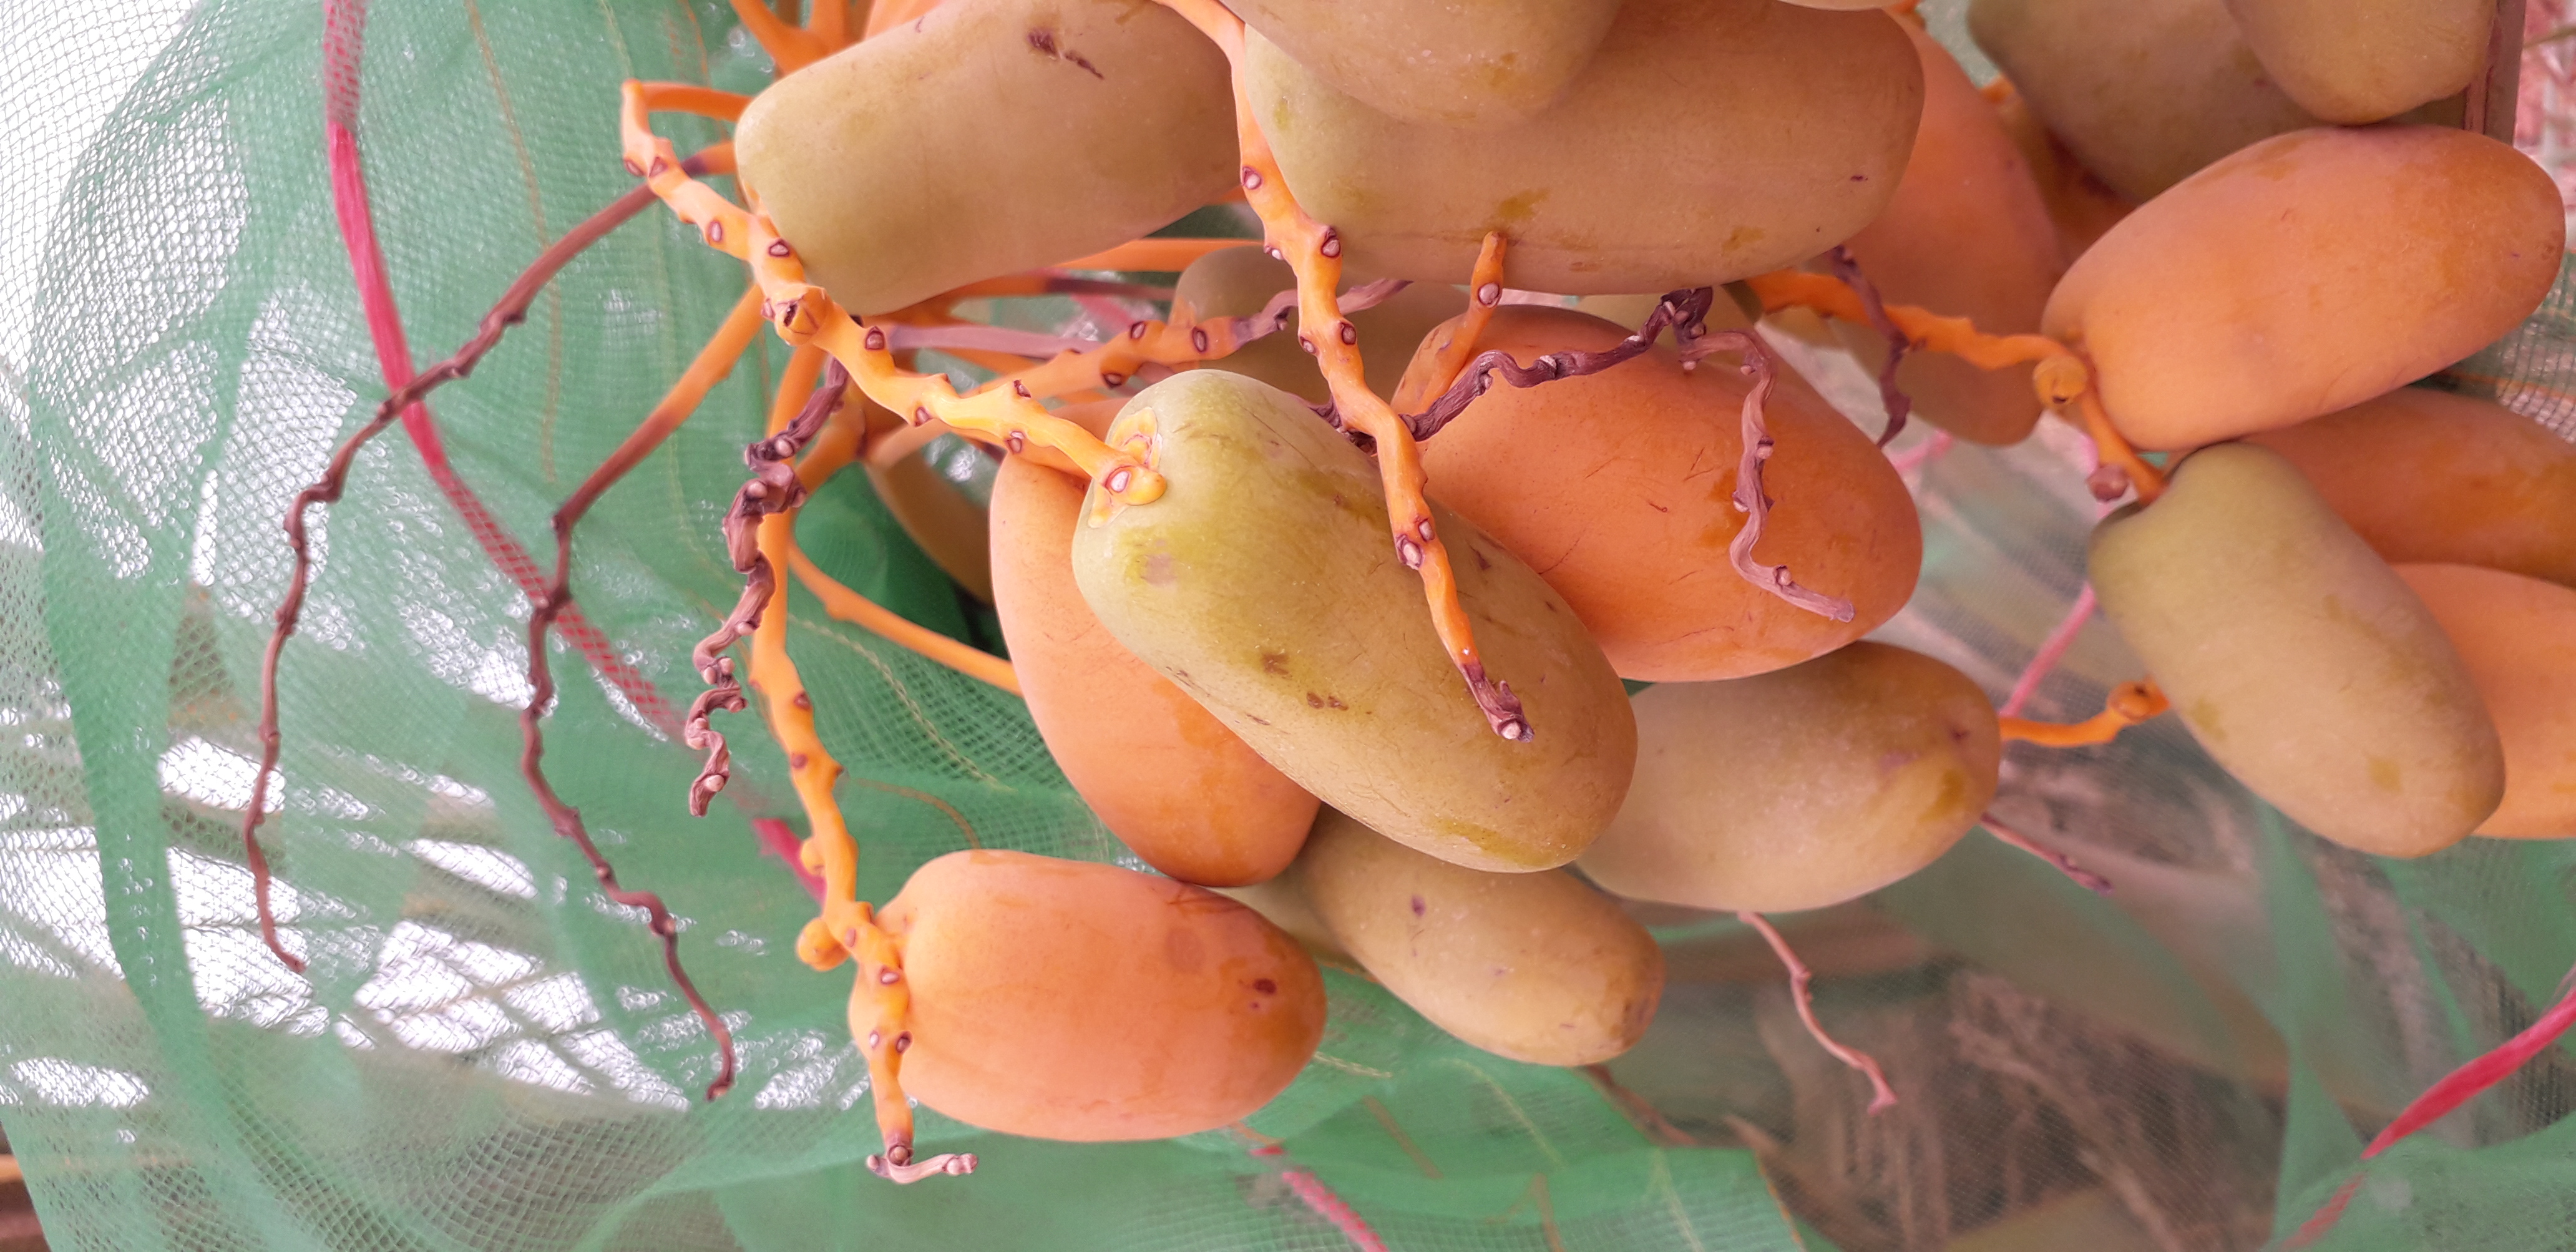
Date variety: Boumajhoul